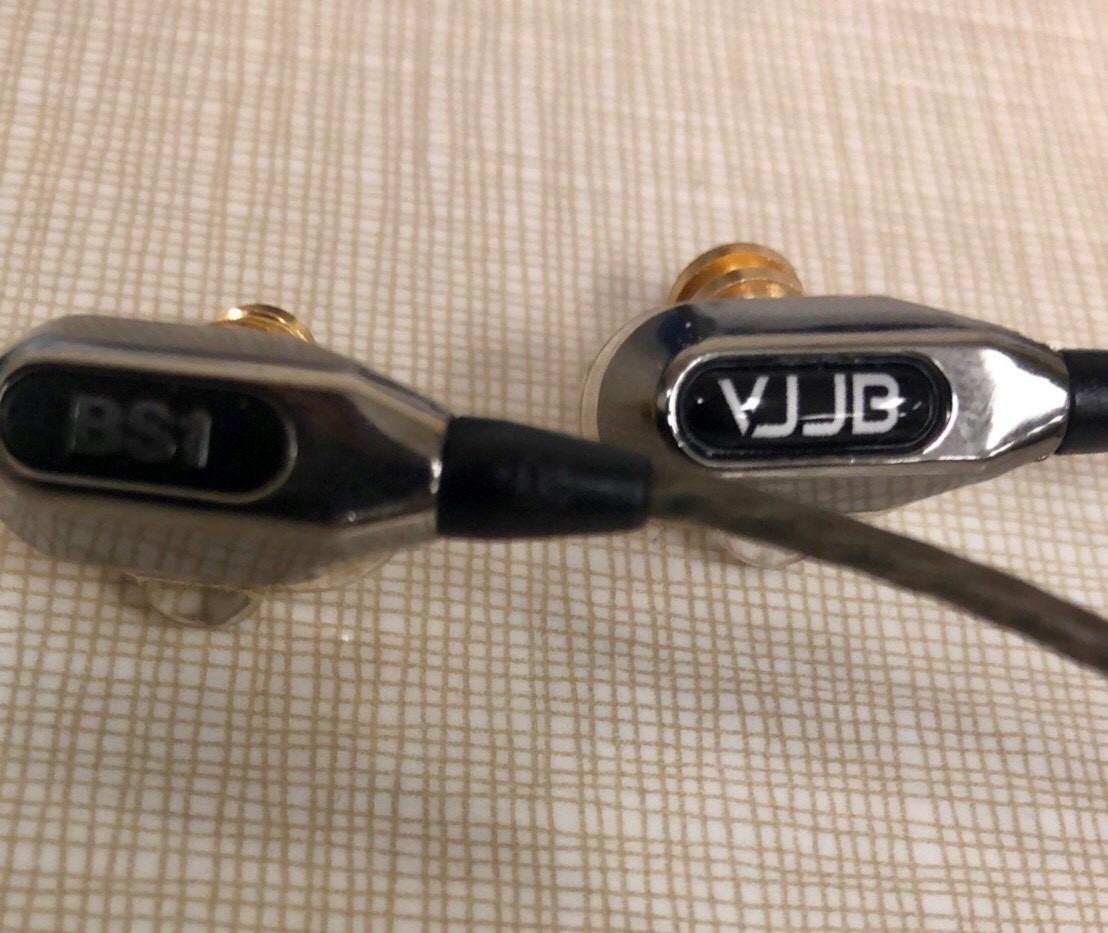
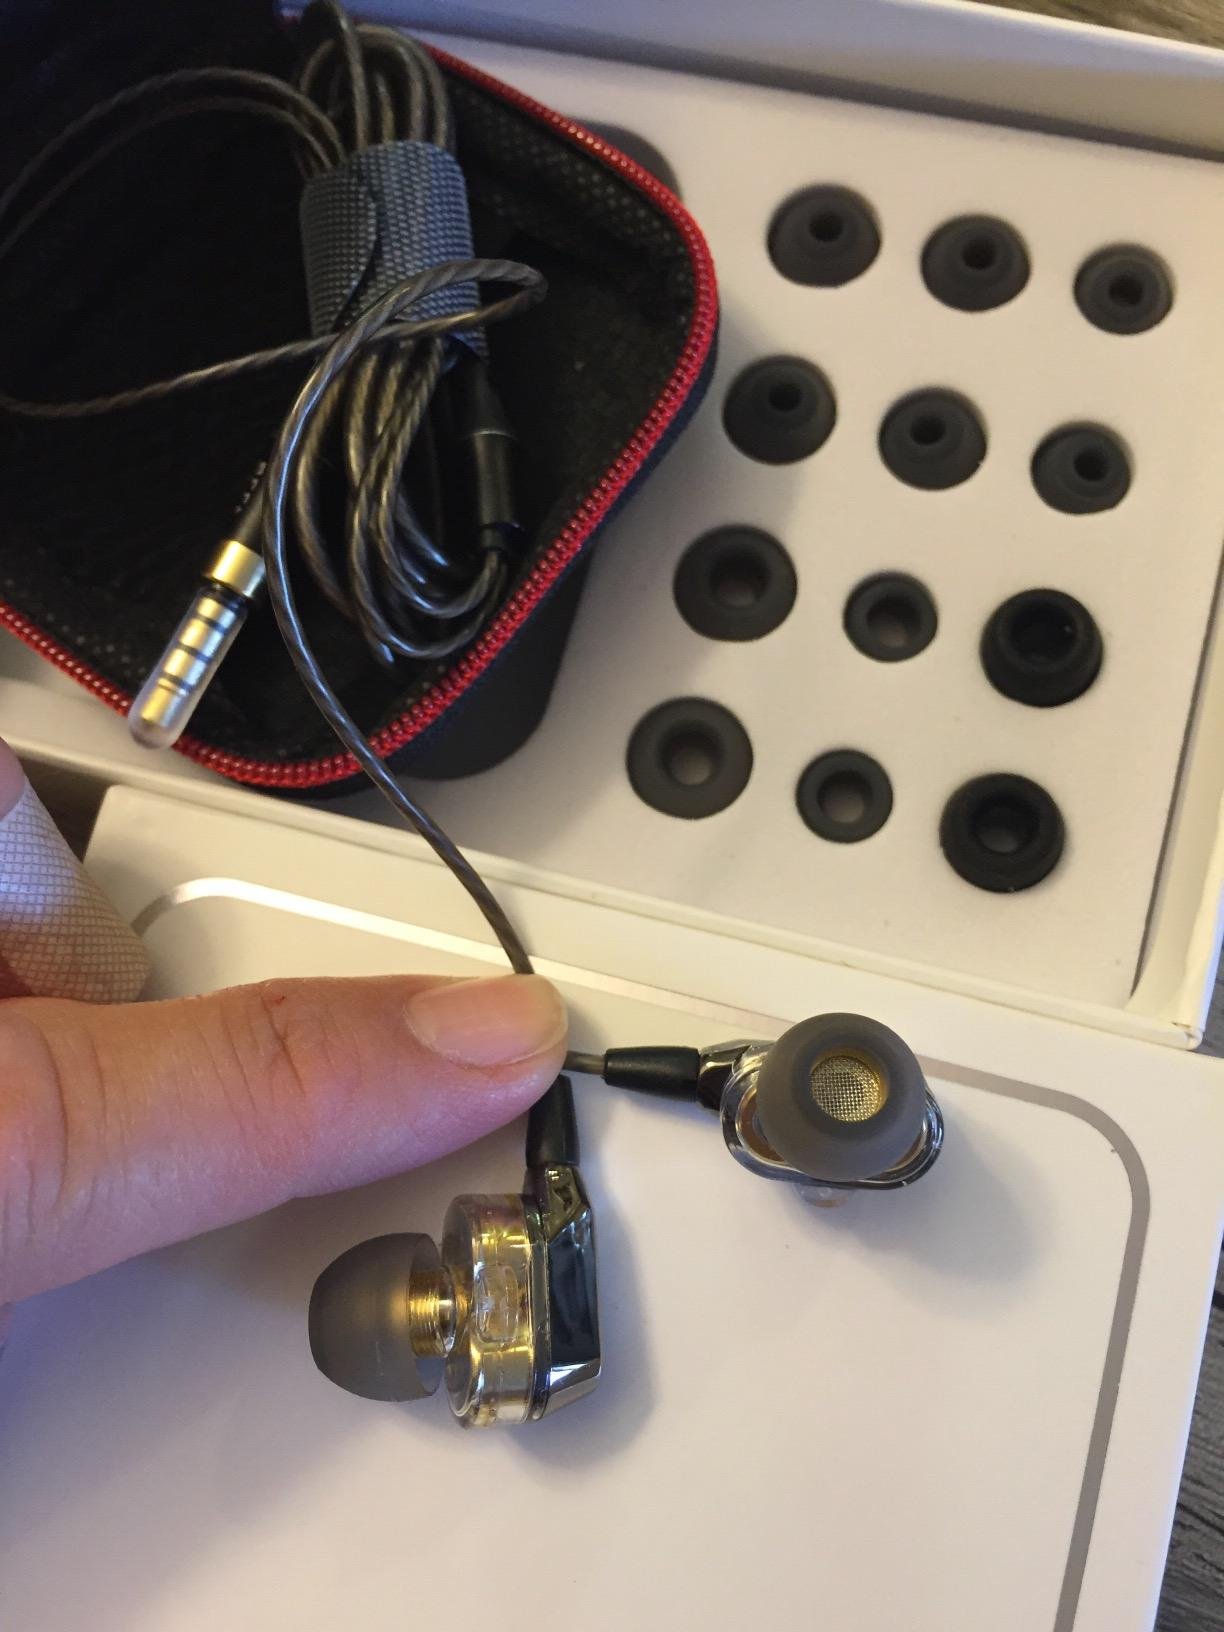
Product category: headphones
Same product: yes